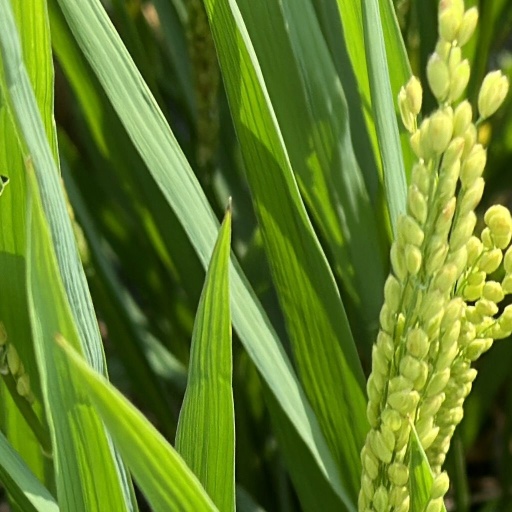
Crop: rice